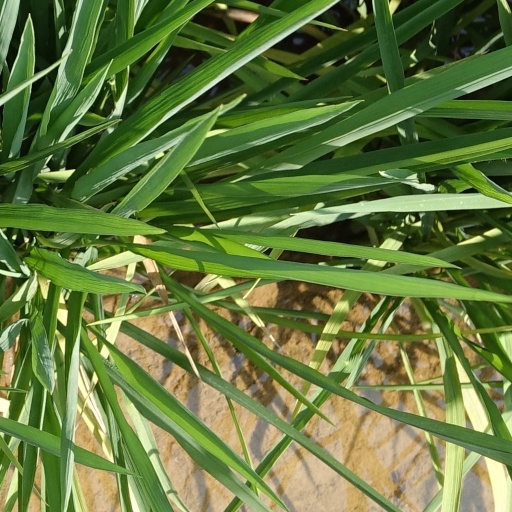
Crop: rice